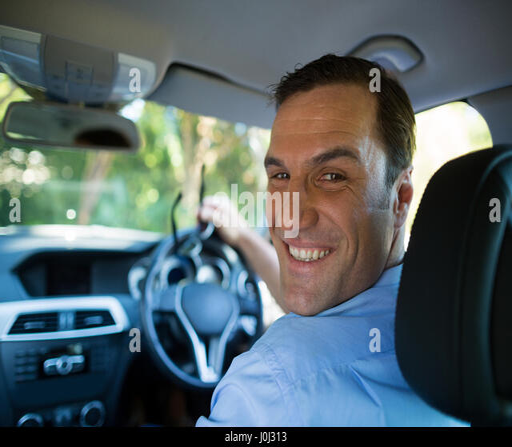
driver smiling at camera from front seat in the car